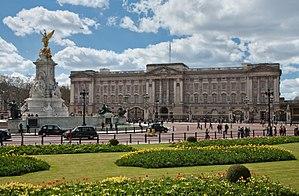
Le Buckingham Palace à Londres, en Angleterre au Royaume-Uni. Photo prise par moi-même avec un appareil Canon 5D et un objectif 24-105mm f/4L IS.